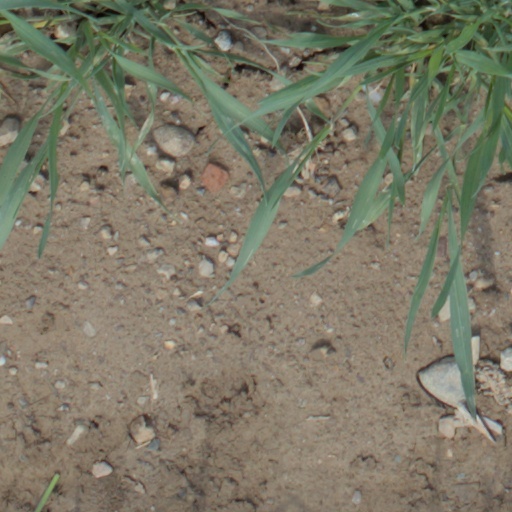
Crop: wheat